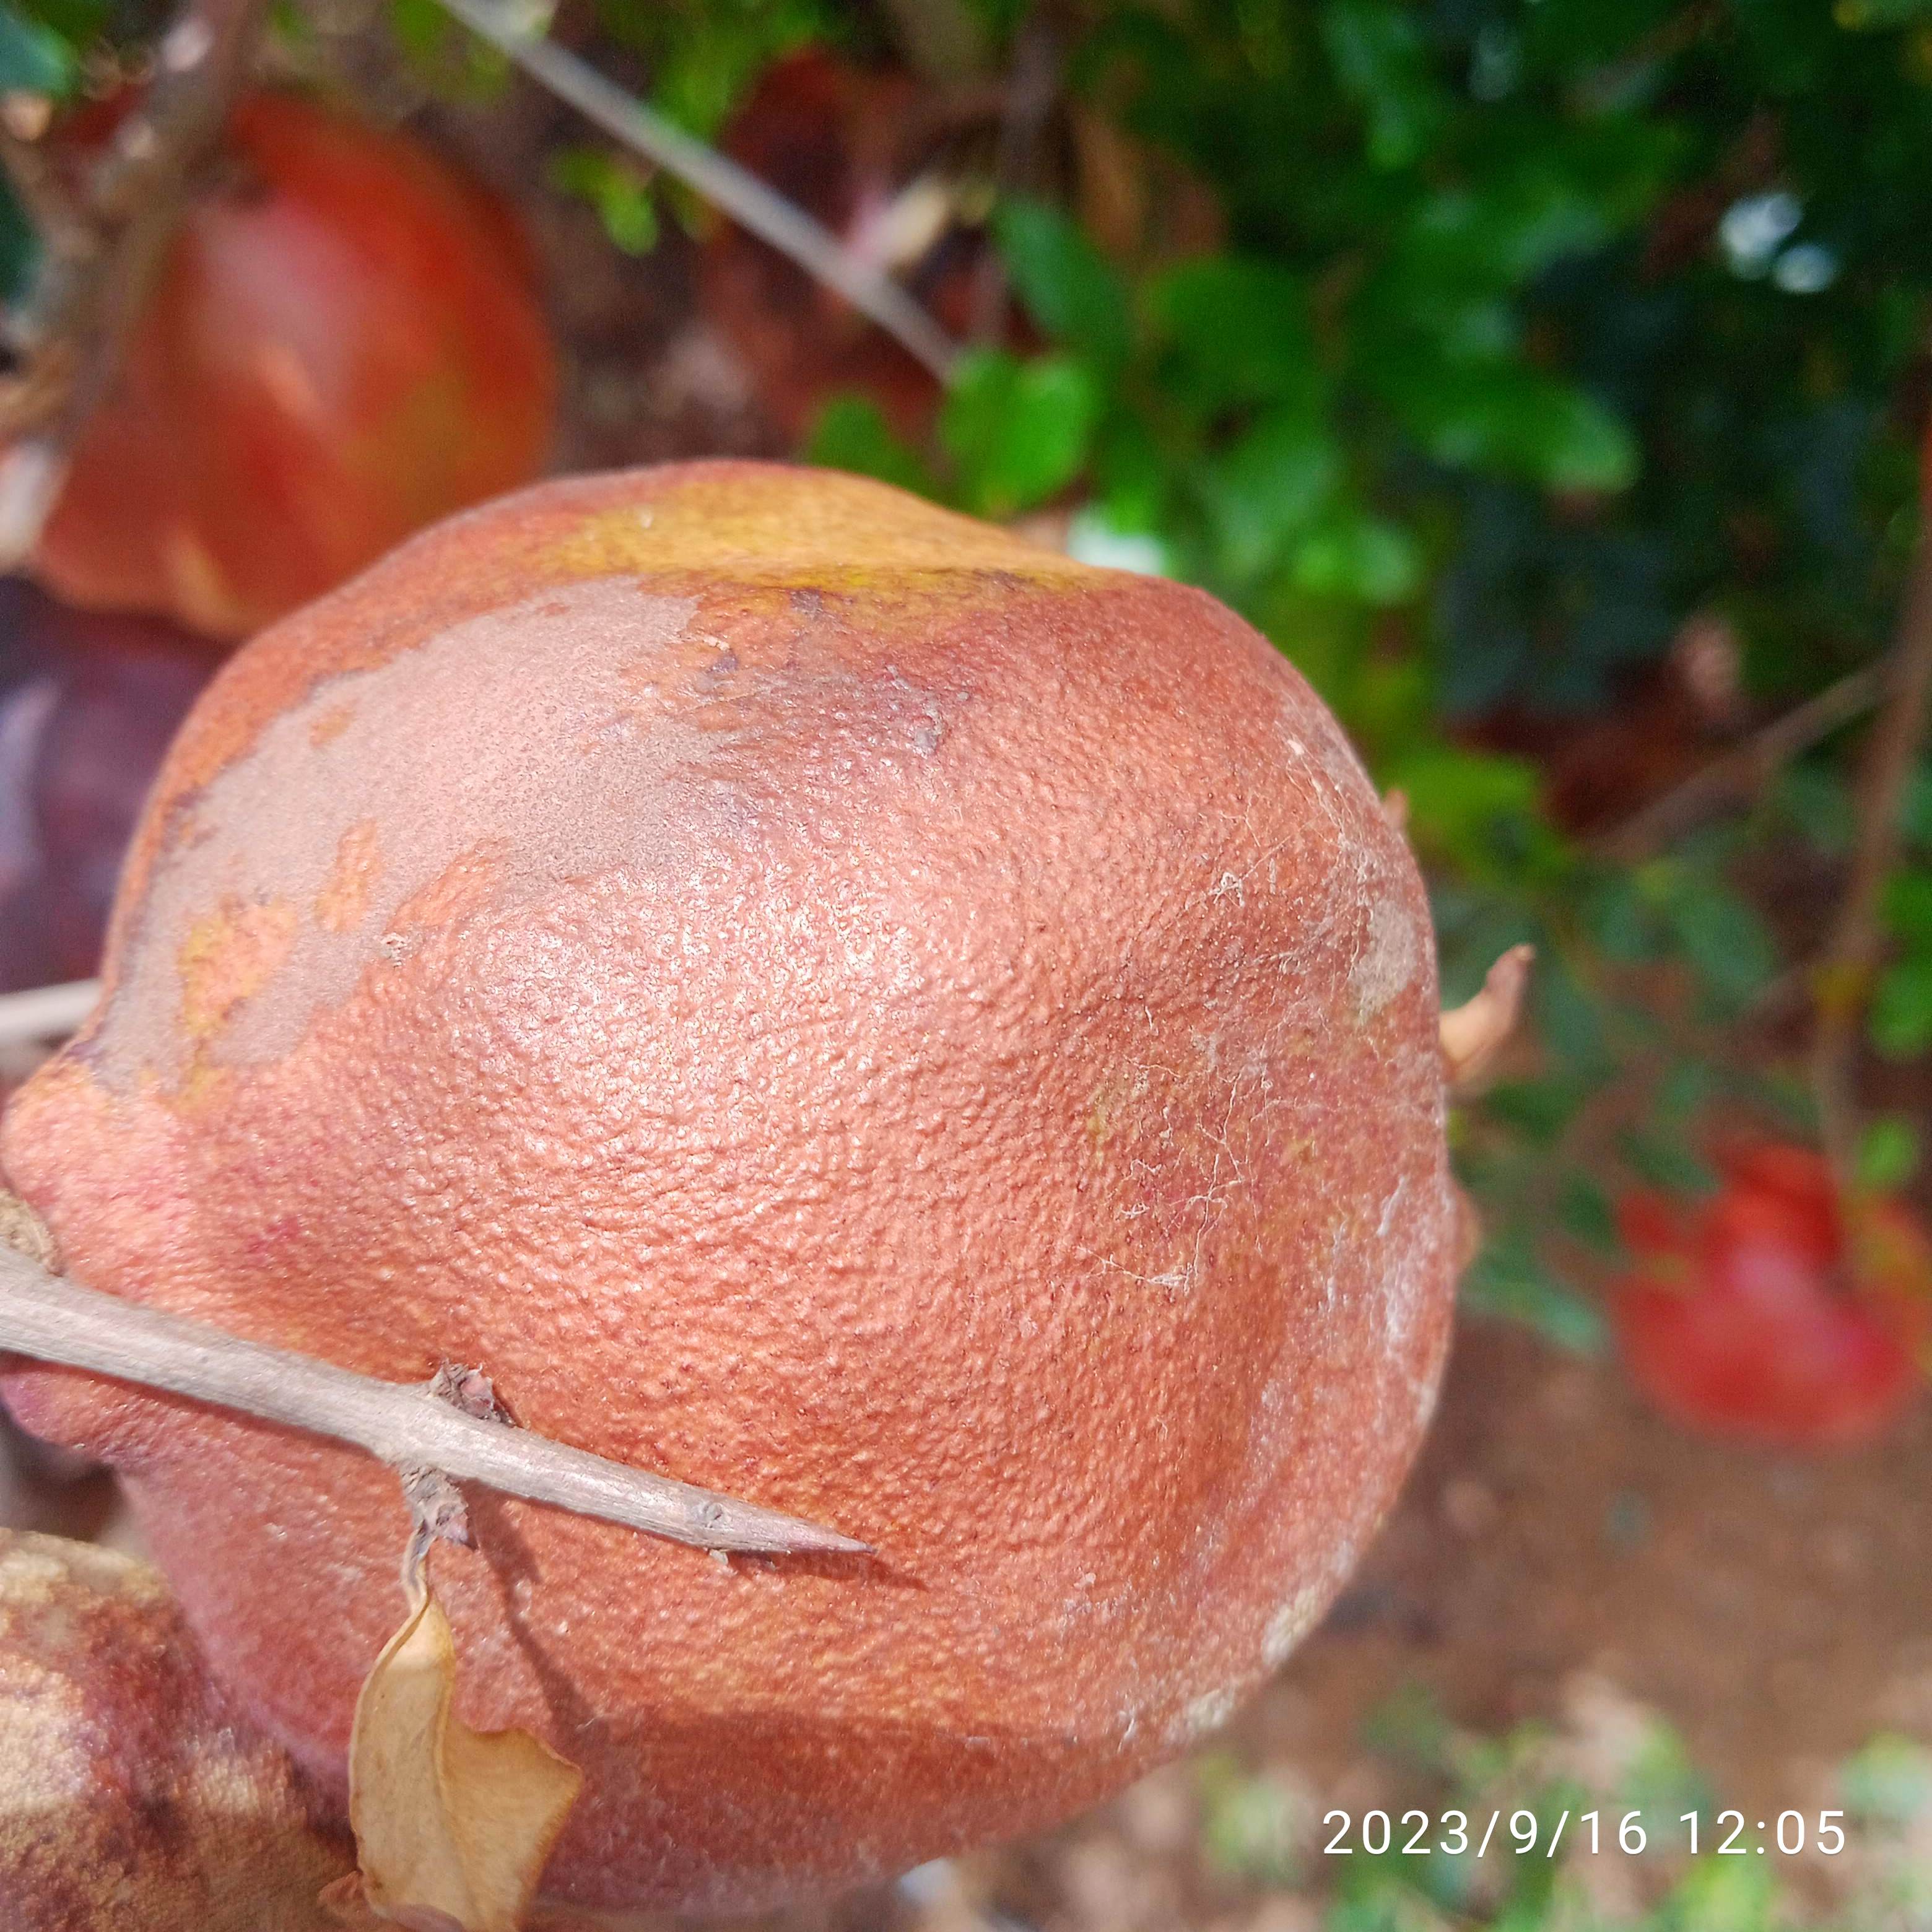
Label: Alternaria